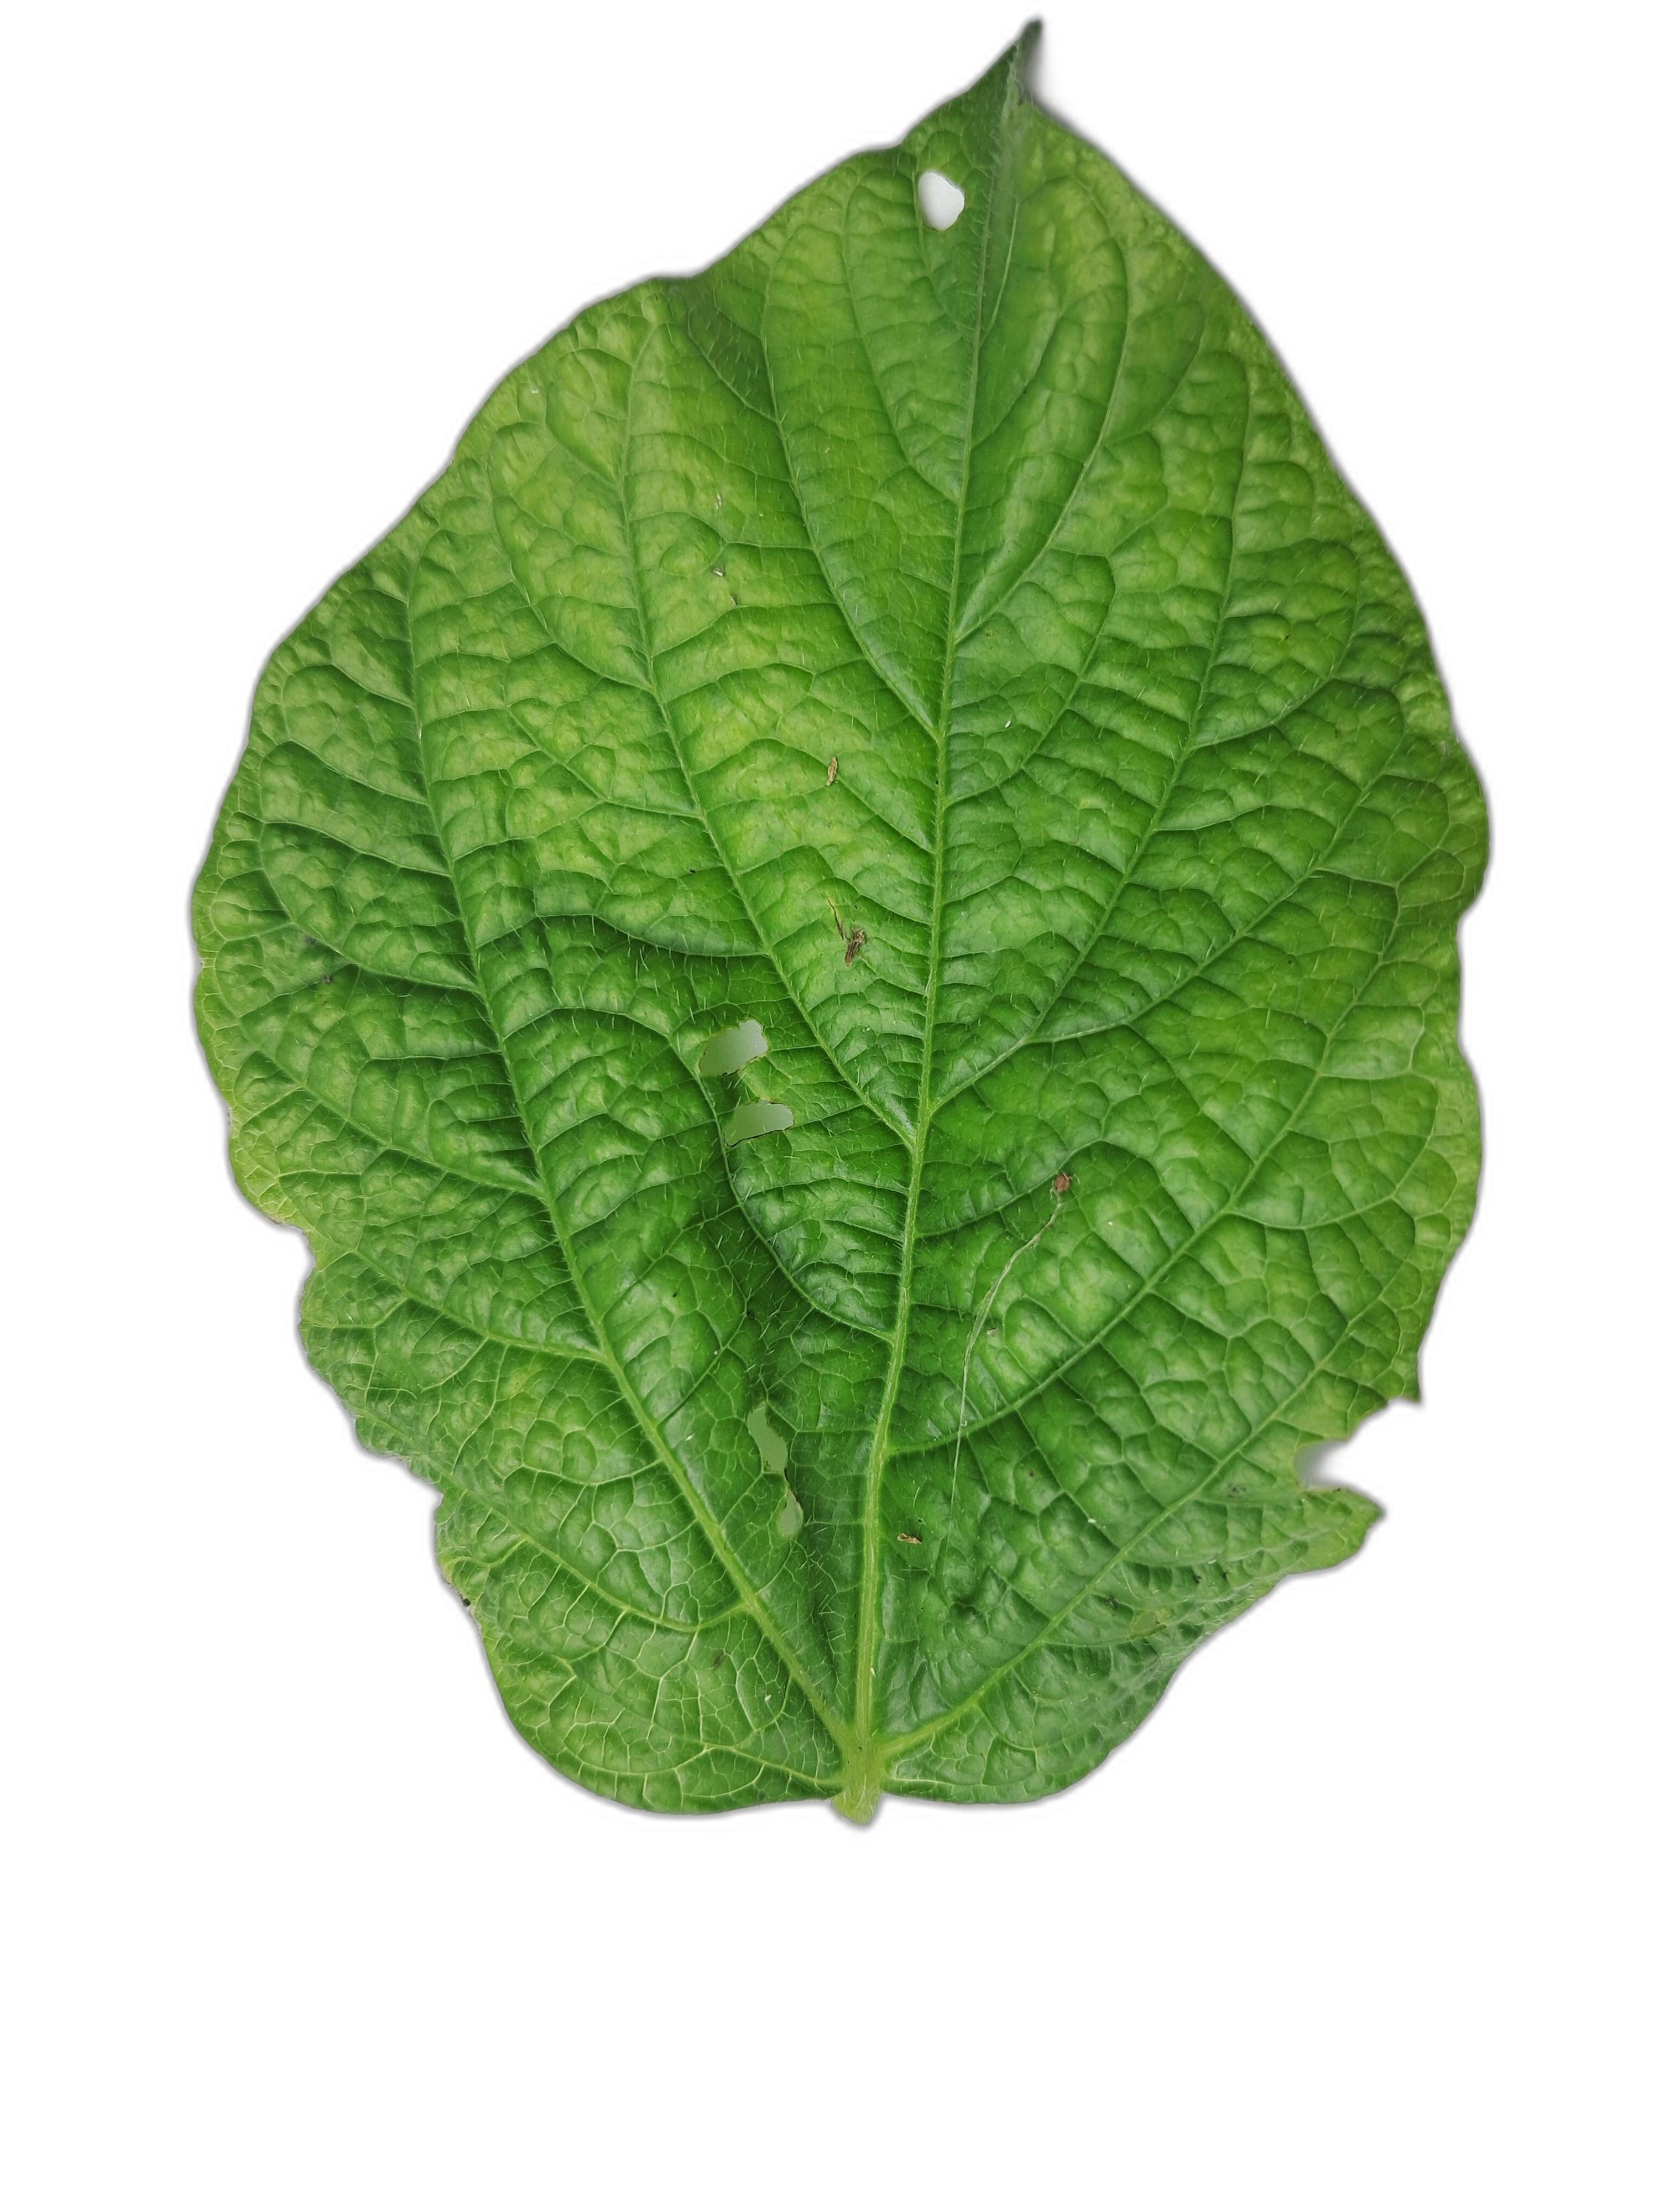
Label: Leaf Crinkle